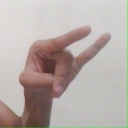
अक्षर: च